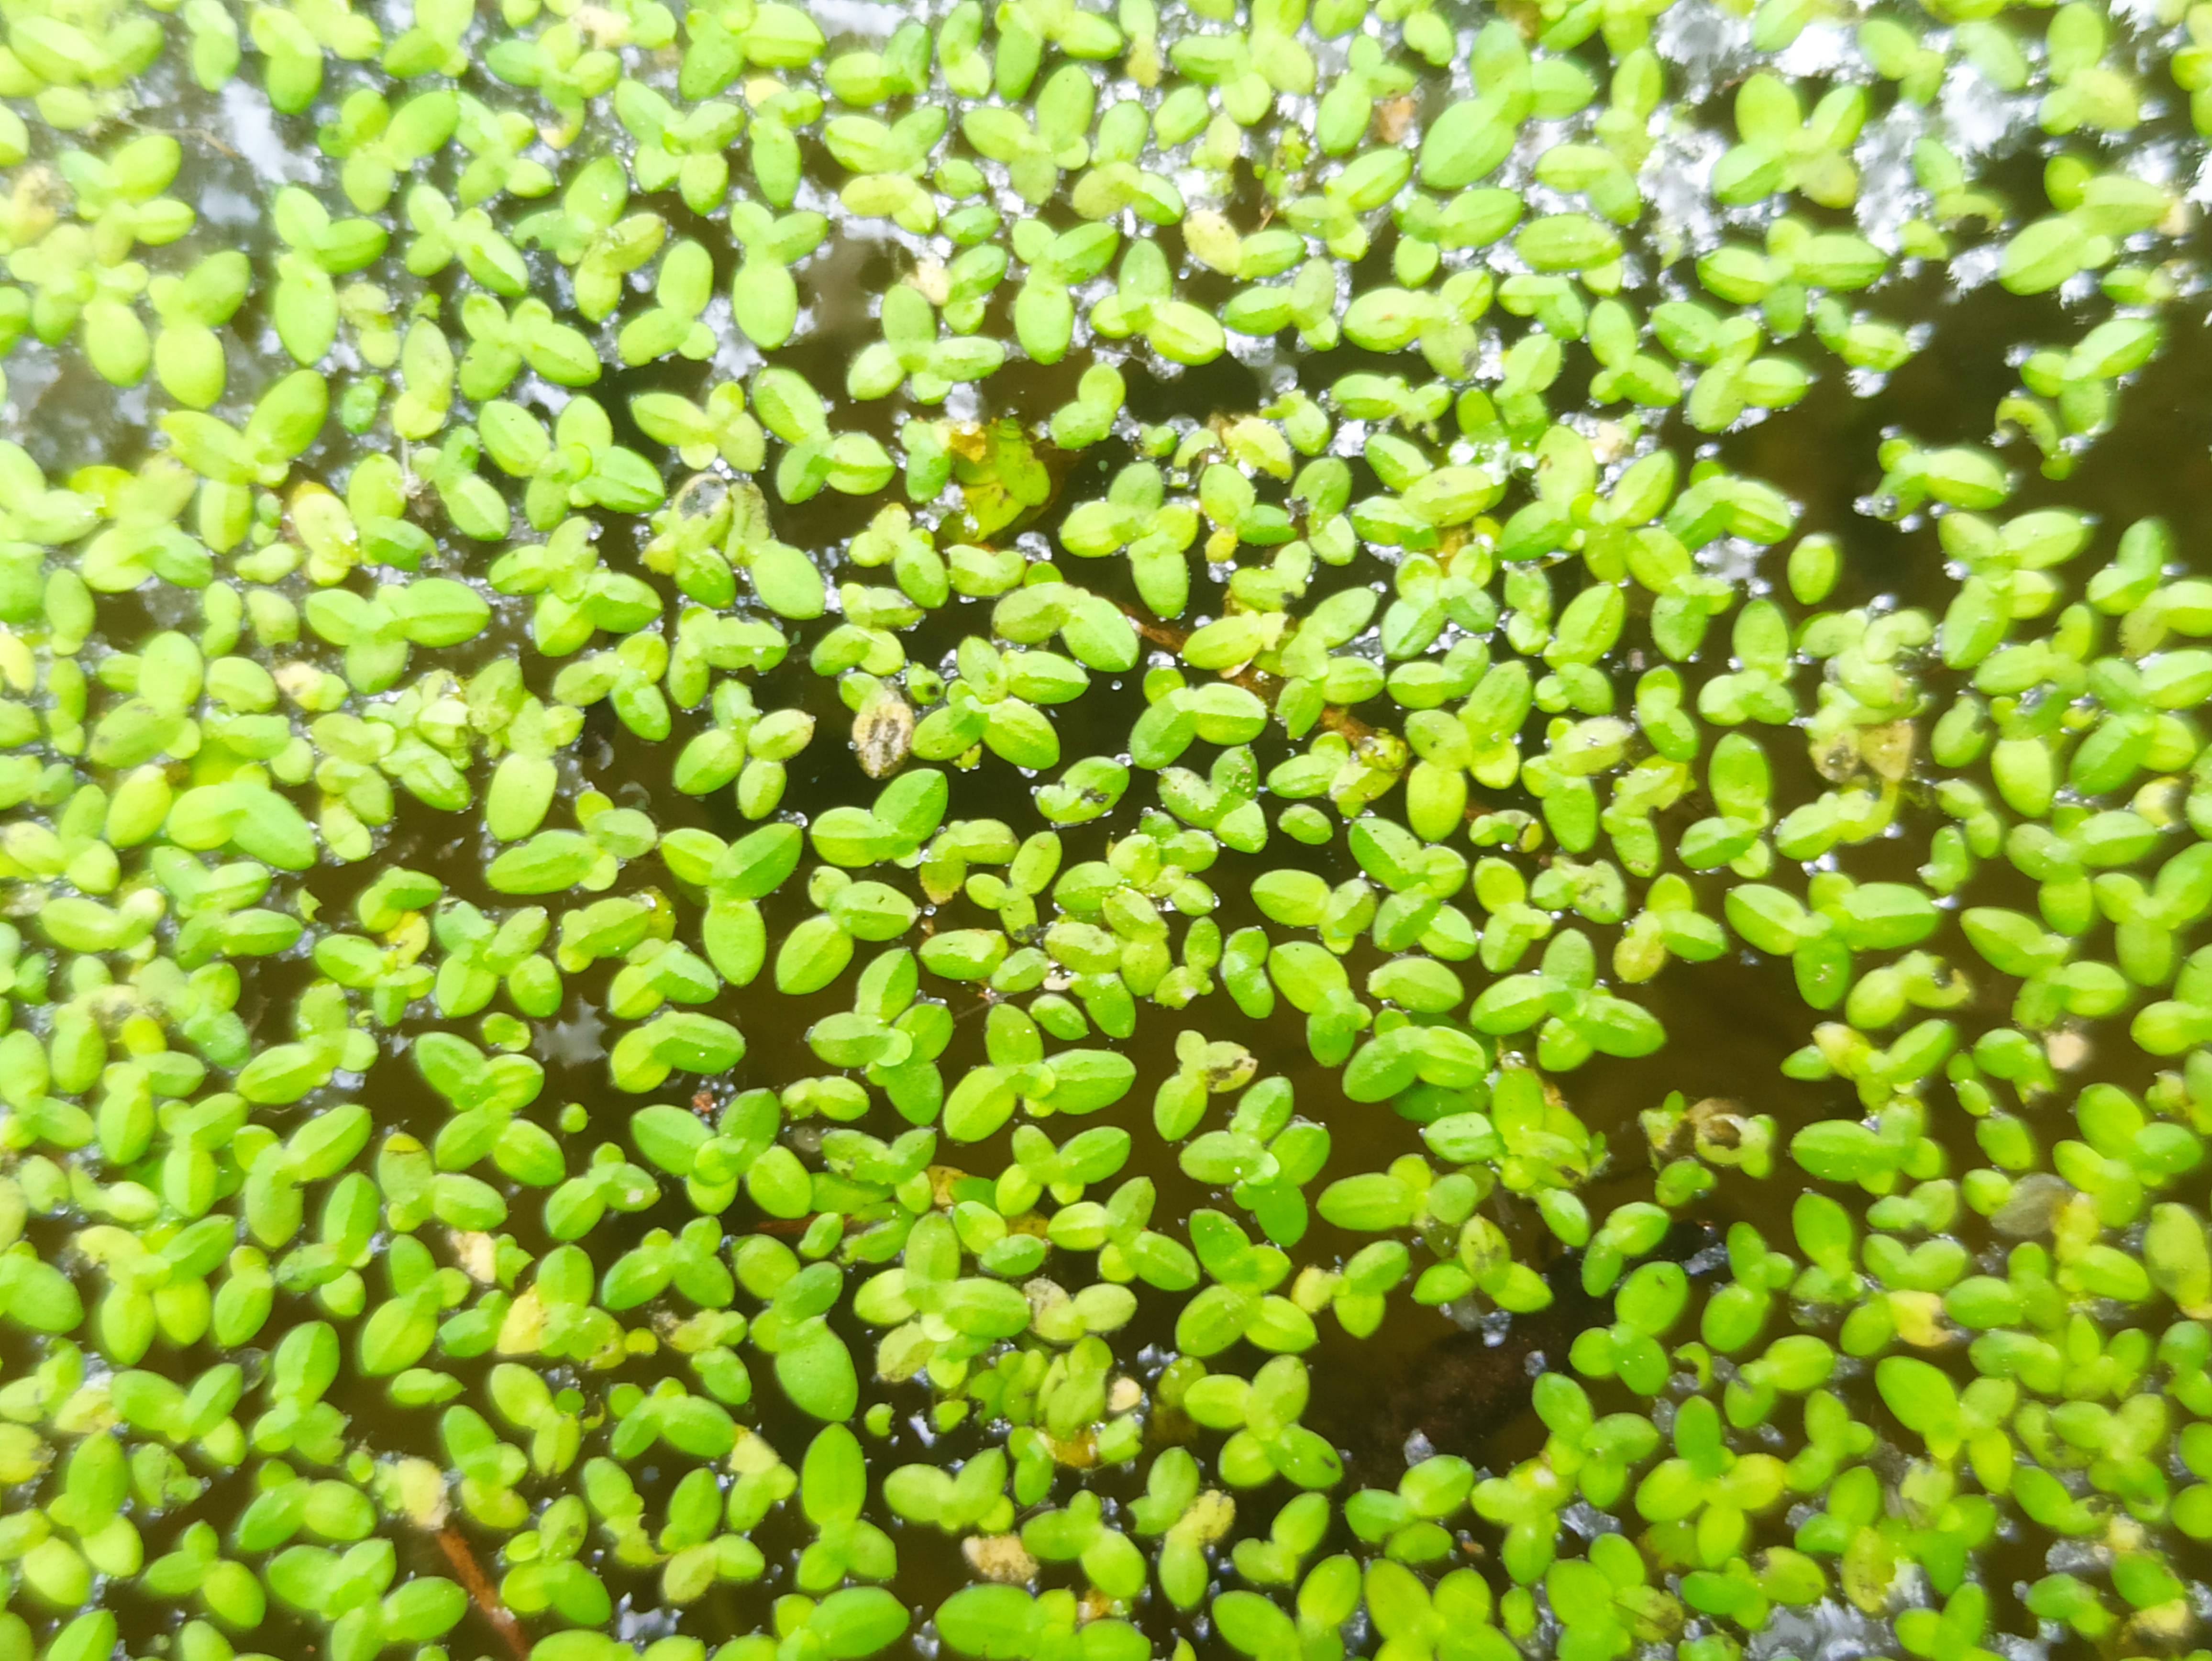
Species: Common Duckweeds (Lemna minor)